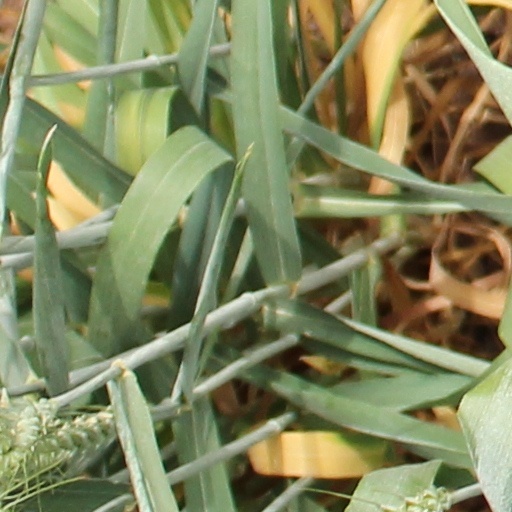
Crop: wheat